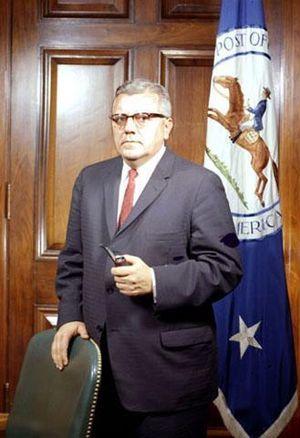
John Austin Gronouski, Jr., né le 26 octobre 1919 à Dunbar et mort le 7 janvier 1996 à Green Bay, est un homme politique américain. Il est Postmaster General des États-Unis entre 1963 et 1965 dans l'administration du président John F. Kennedy et dans celle de son successeur Lyndon B. Johnson, puis ambassadeur des États-Unis en Pologne entre 1965 et 1968.
Le Postmaster General des États-Unis est le chef de l'United States Postal Service, le service postal américain. Cette fonction existait déjà avant la rédaction de la Constitution américaine et la Déclaration d'indépendance. Depuis le 16 juin 2020 le poste est occupé par Louis DeJoy.